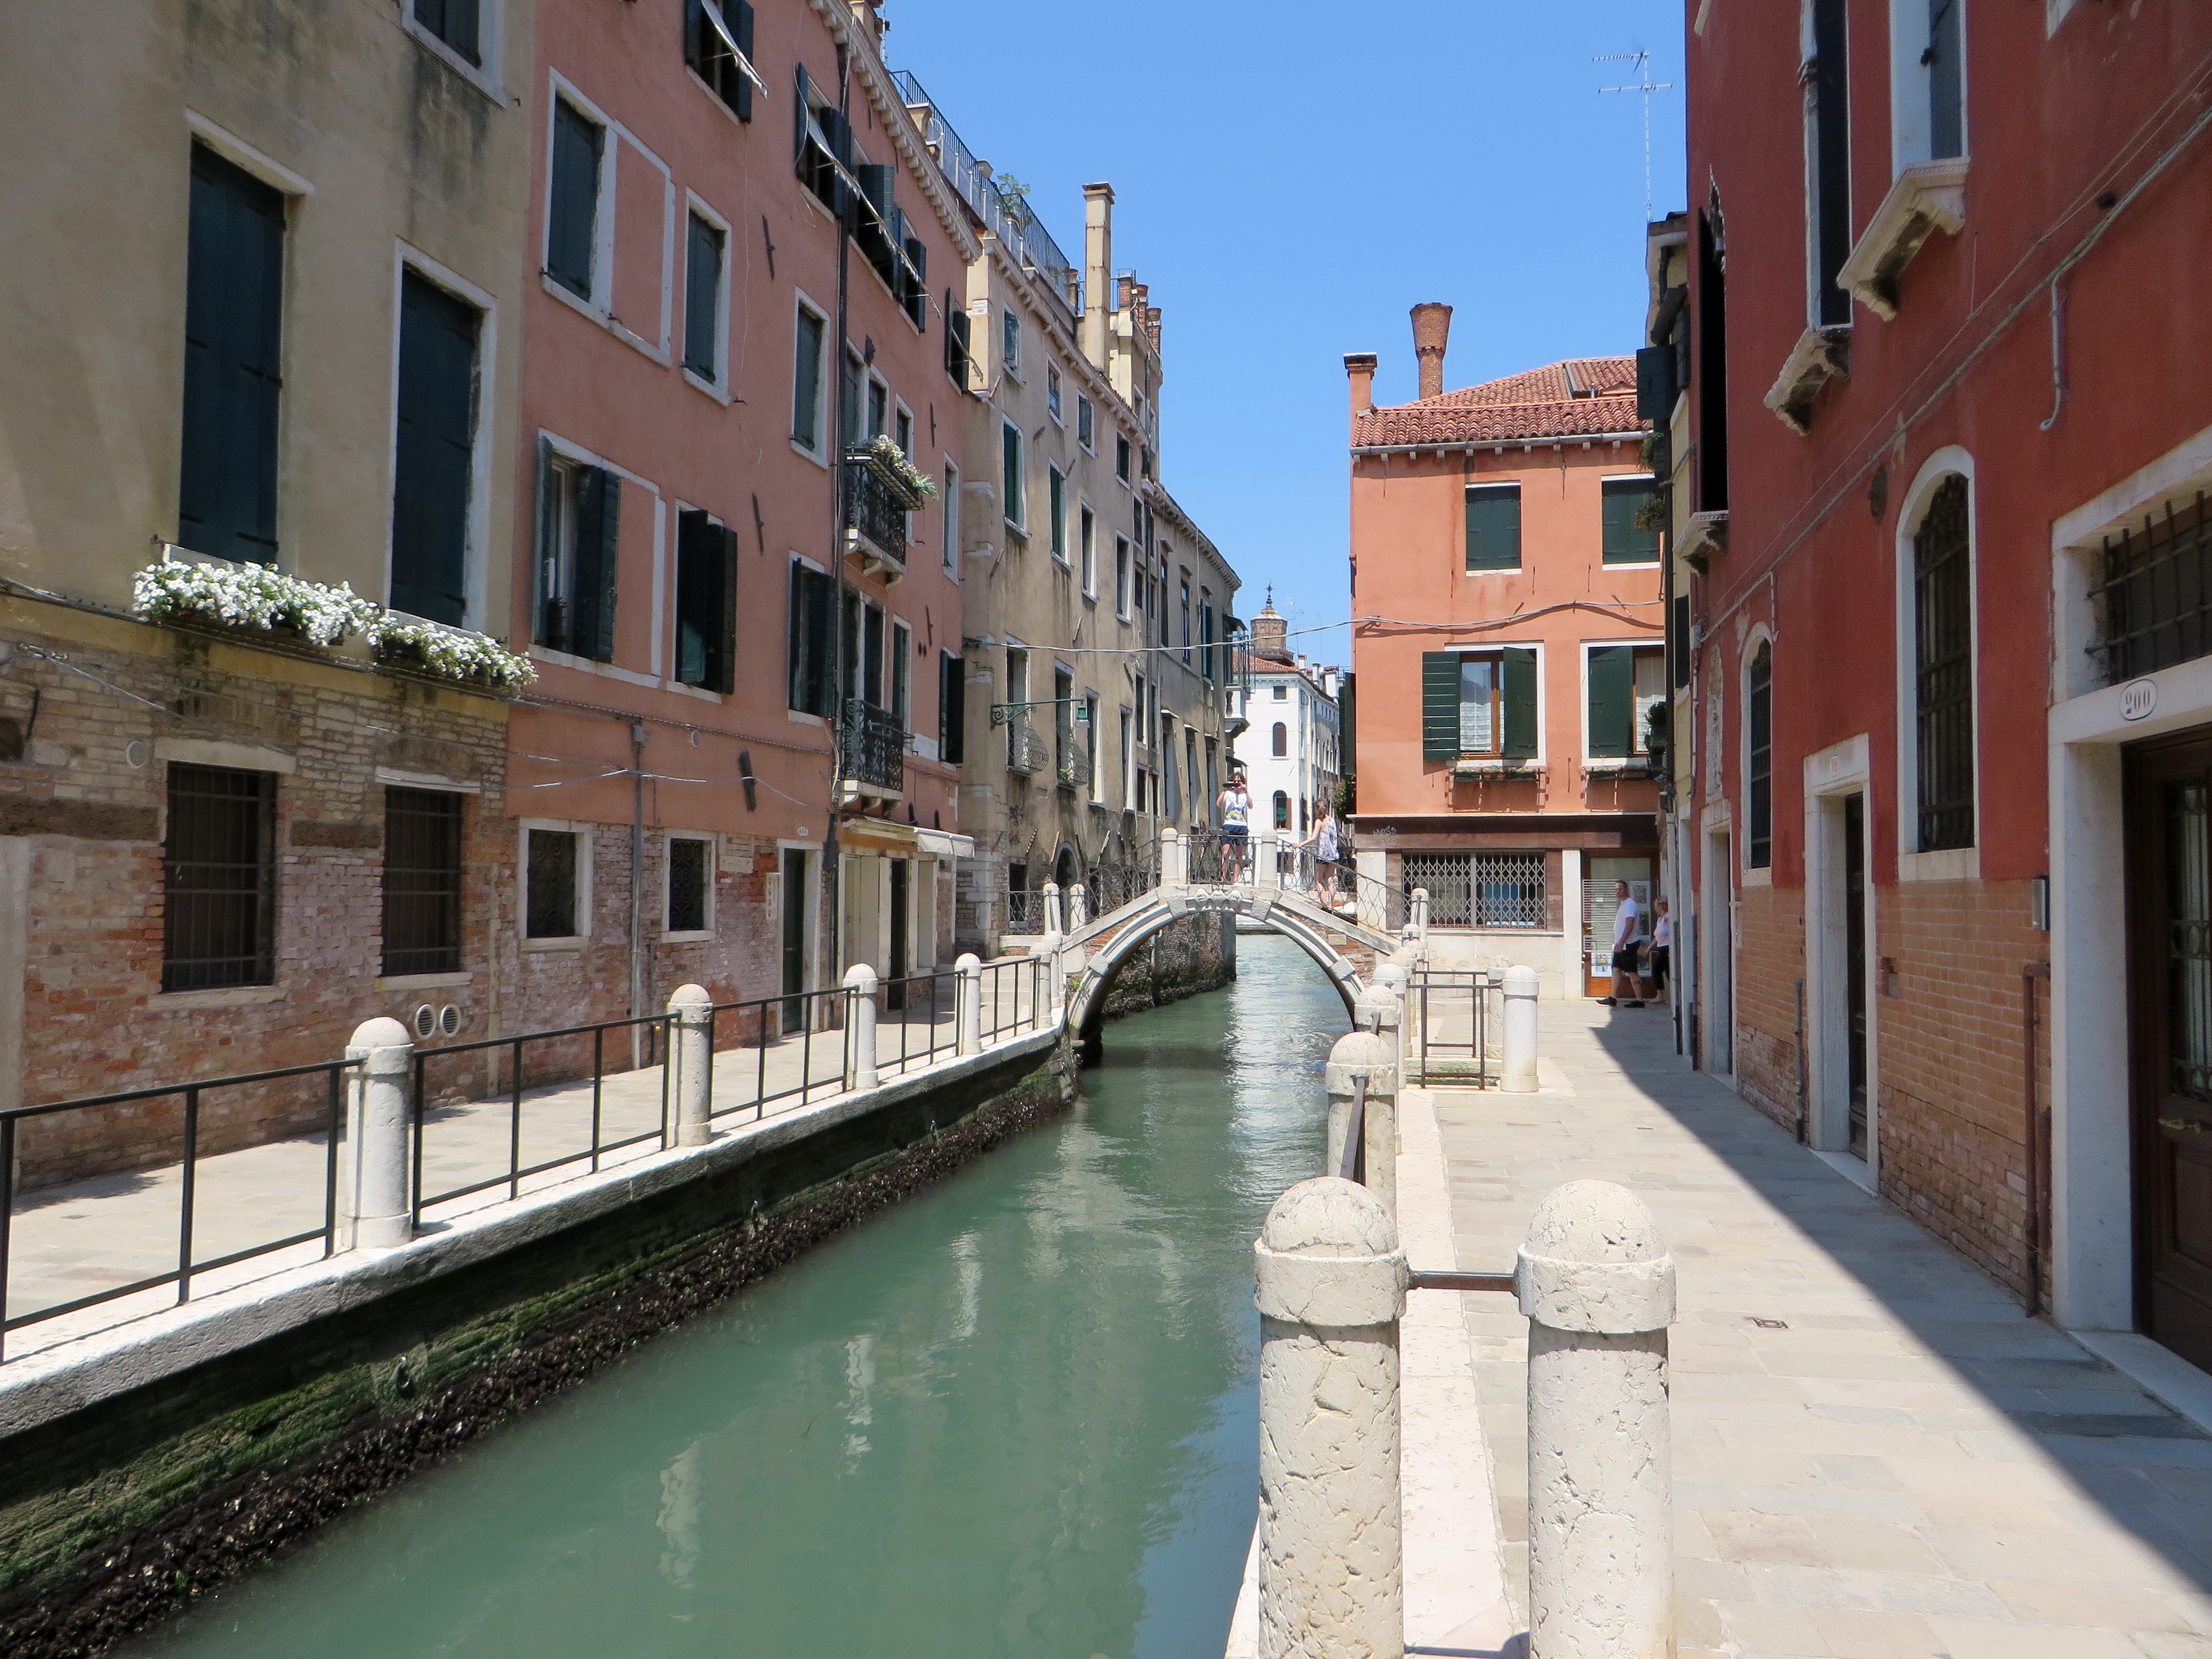
bridge, town, canal, venice, waterway, body of water, old town, rio, wharf, neighbourhood, water's edge, geographical feature